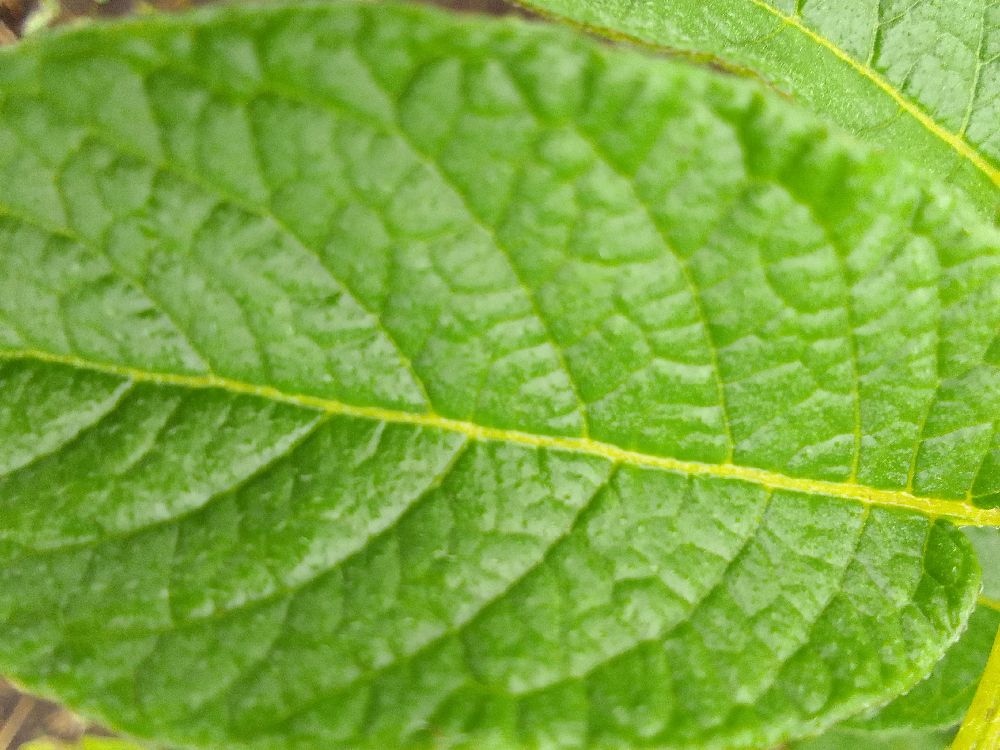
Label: Healthy